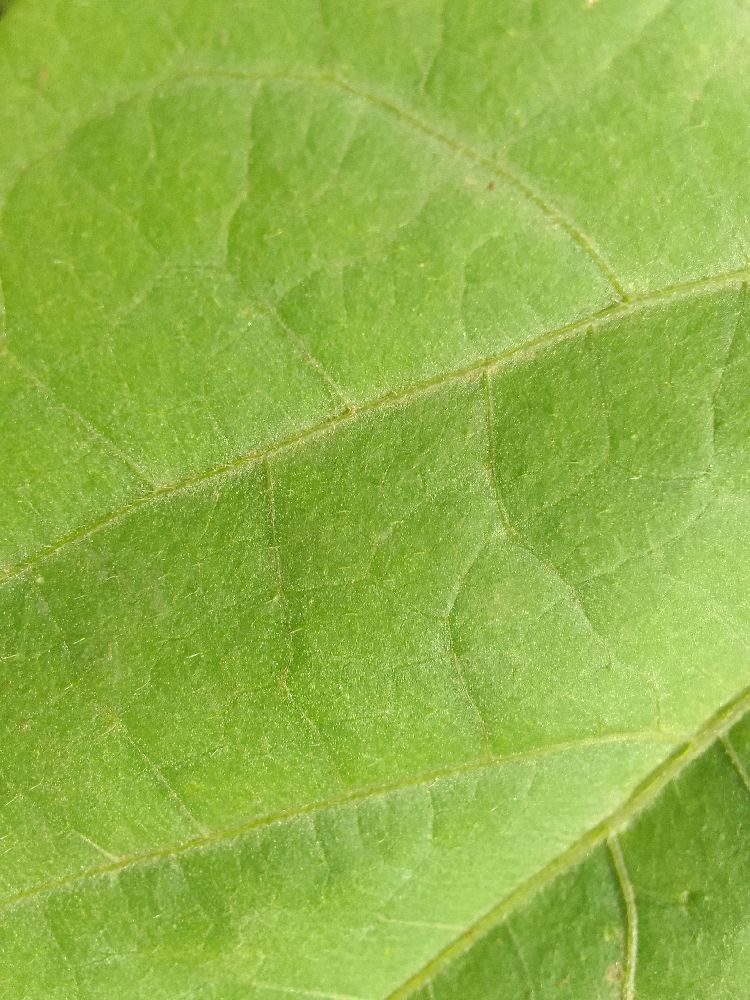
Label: healthy